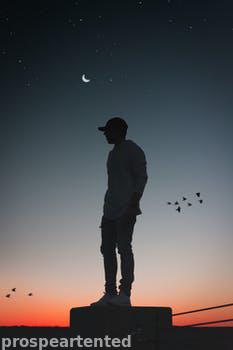
Label: Watermark